Villedieu-les-Poêles station

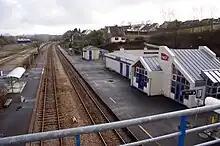
Villedieu-les-Poêles station

Gare de Villedieu-les-Poêles is a railway station serving the town Villedieu-les-Poêles, Manche Department, Normandy, northwestern France.